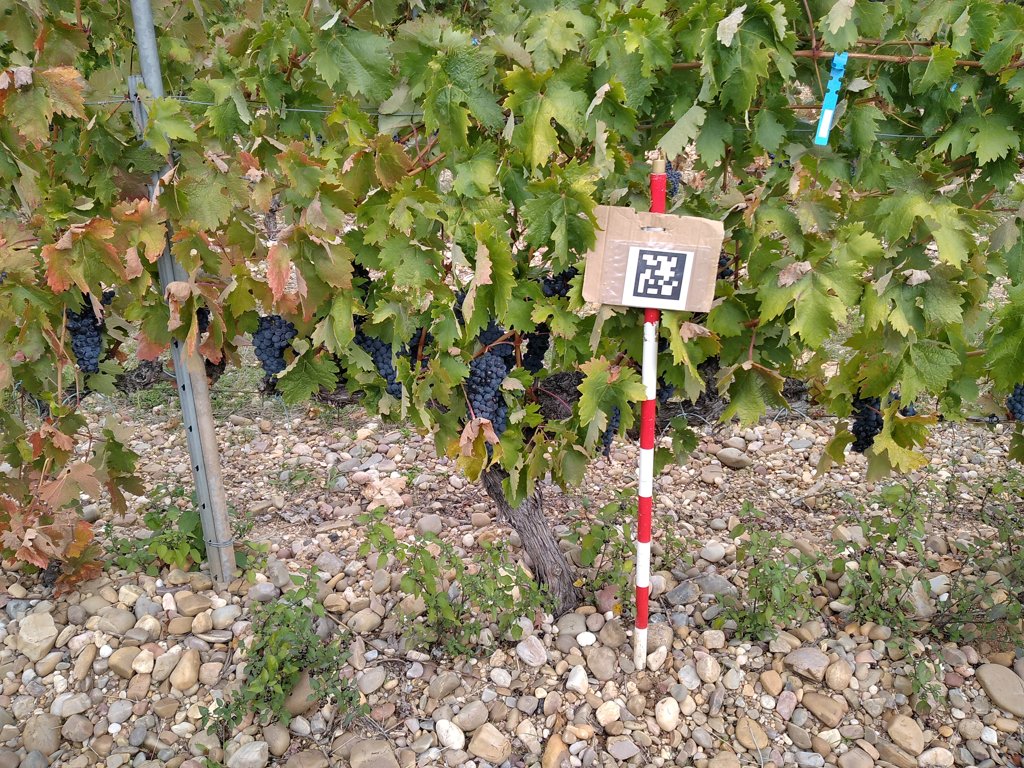
Berries visible: 377
Grape clusters: 8